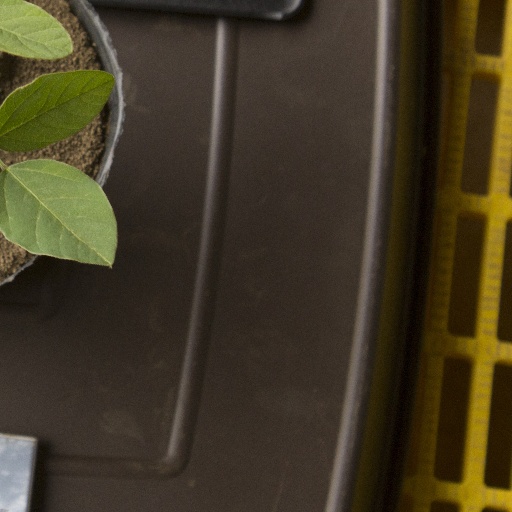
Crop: soybean